Visa requirements for Nigerien citizens

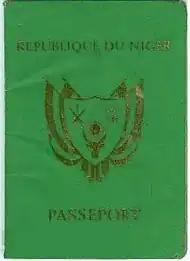
A Nigerien passport

Visa requirements for Nigerien citizens are administrative entry restrictions by the authorities of other states placed on citizens of the Niger. As of April 2025, Nigerien citizens had visa-free or visa on arrival access to 57 countries and territories, ranking the Nigerien passport 82nd in terms of travel freedom (tied with a passport from Equatorial Guinea) according to the Henley Passport Index.